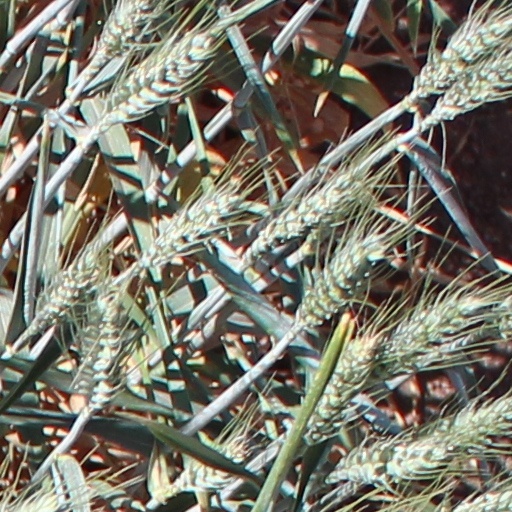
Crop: wheat